Swedish invasion of Brandenburg

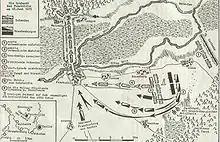
Schematic illustration of the Battle of Fehrbellin on 28 June 1675 – showing the terrain features

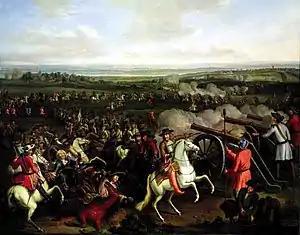
Illustration of the heights occupied by Brandenburg artillery. In the middle of the painting is Elector Frederick William on a stallion. Painting by Dismar Degen, 1740

Since no order was issued to hold the pass at all costs because of its importance for the possible withdrawal of Swedish troops, the Brandenburg division attempted to rejoin the main army. On the afternoon of 17/27 June (after the actual battle at Nauen) they arrived back with the main body. The reports by this and the two other divisions reinforced the Elector's view to fight a decisive battle against the Swedes.